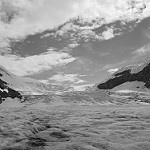
Label: B & W